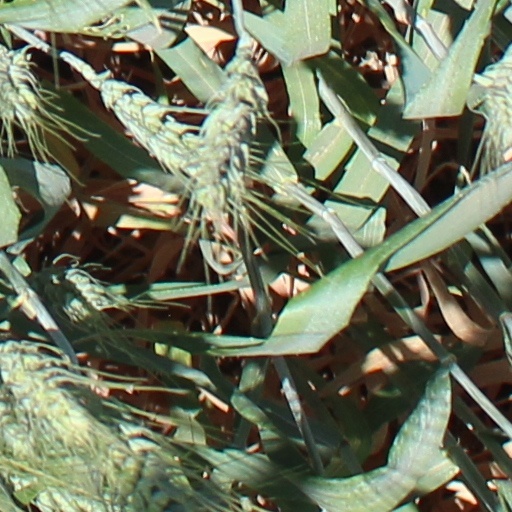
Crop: wheat